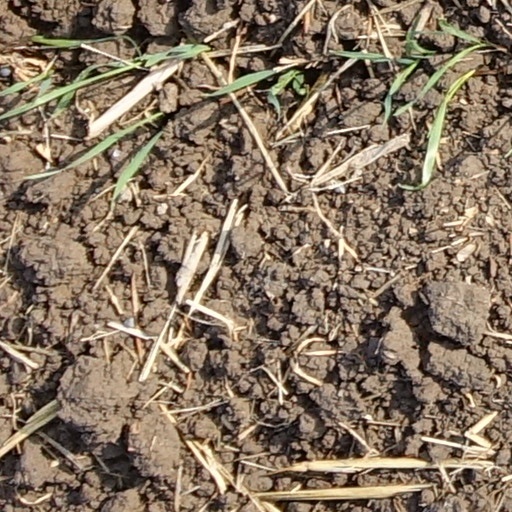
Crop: wheat